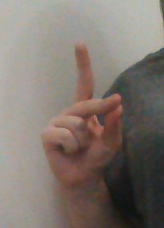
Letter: ta